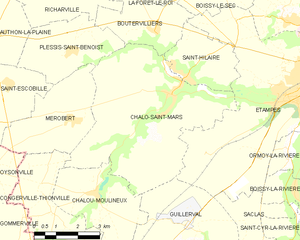
Carte des communes françaises Chalo-Saint-Mars